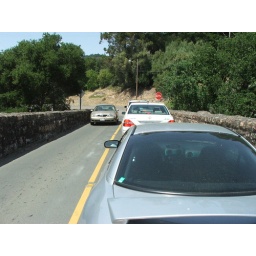
Somehow our equipment truck managed to get over this tiny bridge in Napa county without any incident!